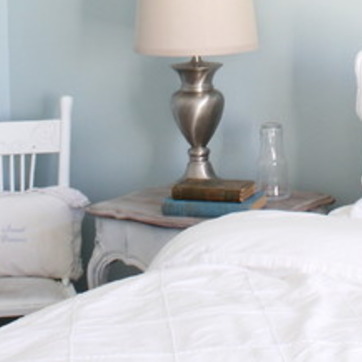
Material: paper